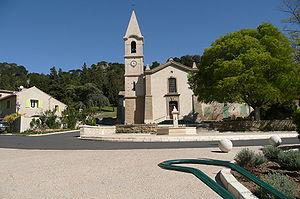
Eglise à Lamanon.